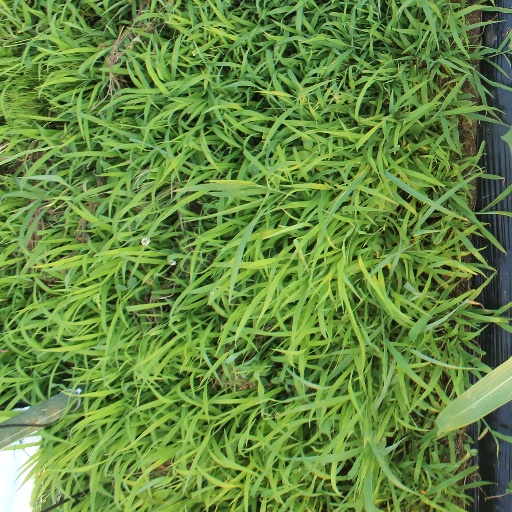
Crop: sorghum